LÉ Niamh

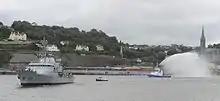
"Niamh" returns to Haulbowline following her 2010 South American tour

In February 2002, 5 months after she was commissioned, "Niamh" departed from Haulbowline on the most ambitious deployment ever undertaken by an Irish Naval Service vessel; initially tasked with resupplying Irish Army troops deployed as part of the United Nations Mission in Ethiopia and Eritrea, she subsequently undertook a cruise to a number of nations in Asia as part of the Irish government's overseas trade promotion strategy visiting Hong Kong, Incheon, Shanghai, Tokyo and Penang over a four-month period. During the cruise, "Niamh" became the first Irish warship to both transit the Suez Canal and cross the Equator.